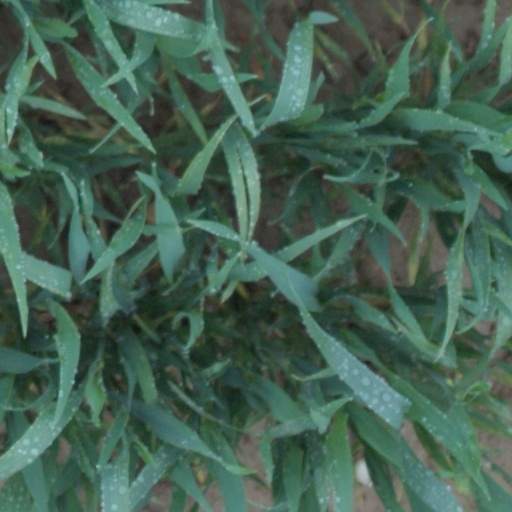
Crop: wheat